Black-billed cuckoo

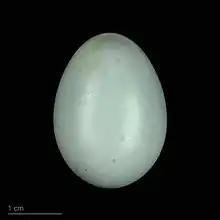
"Coccyzus erythropthalmus" - MHNT

Prior to copulation, the male lands on a branch near the female with an insect in its beak. The female will then flick her tail up and down intermittently for about 15 minutes while the male sits there motionless. The male then mounts the female, with the insect still in its mouth, and the two copulate. The male then either eats the food item or gives it to the female for her to eat.